2008 Roger Federer tennis season

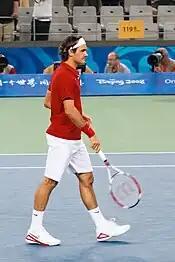
Federer at the 2008 Summer Olympics, where he won Doubles Gold.

At the Summer Olympics in Beijing, Federer lost in the quarterfinals to James Blake for the first time in their nine matches. Federer however, finally won his first Olympic gold medal in the men's doubles, when he and compatriot Stanislas Wawrinka upset the world no. 1 doubles team of Bob and Mike Bryan of the United States in the semifinals and defeated Sweden's Simon Aspelin and Thomas Johansson in the final, 6–3, 6–4, 6–7, 6–3. The following day, Federer lost his world no. 1 ranking to Nadal after 237 consecutive weeks.